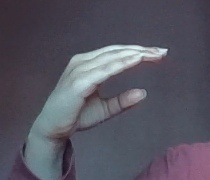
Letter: jeem